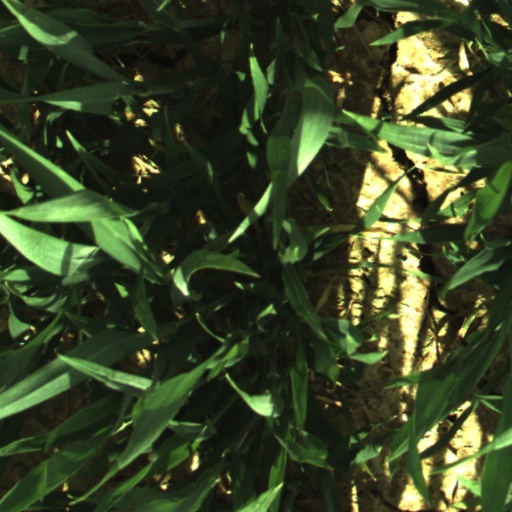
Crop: wheat